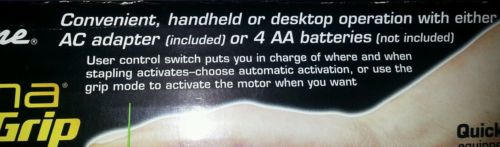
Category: stapler